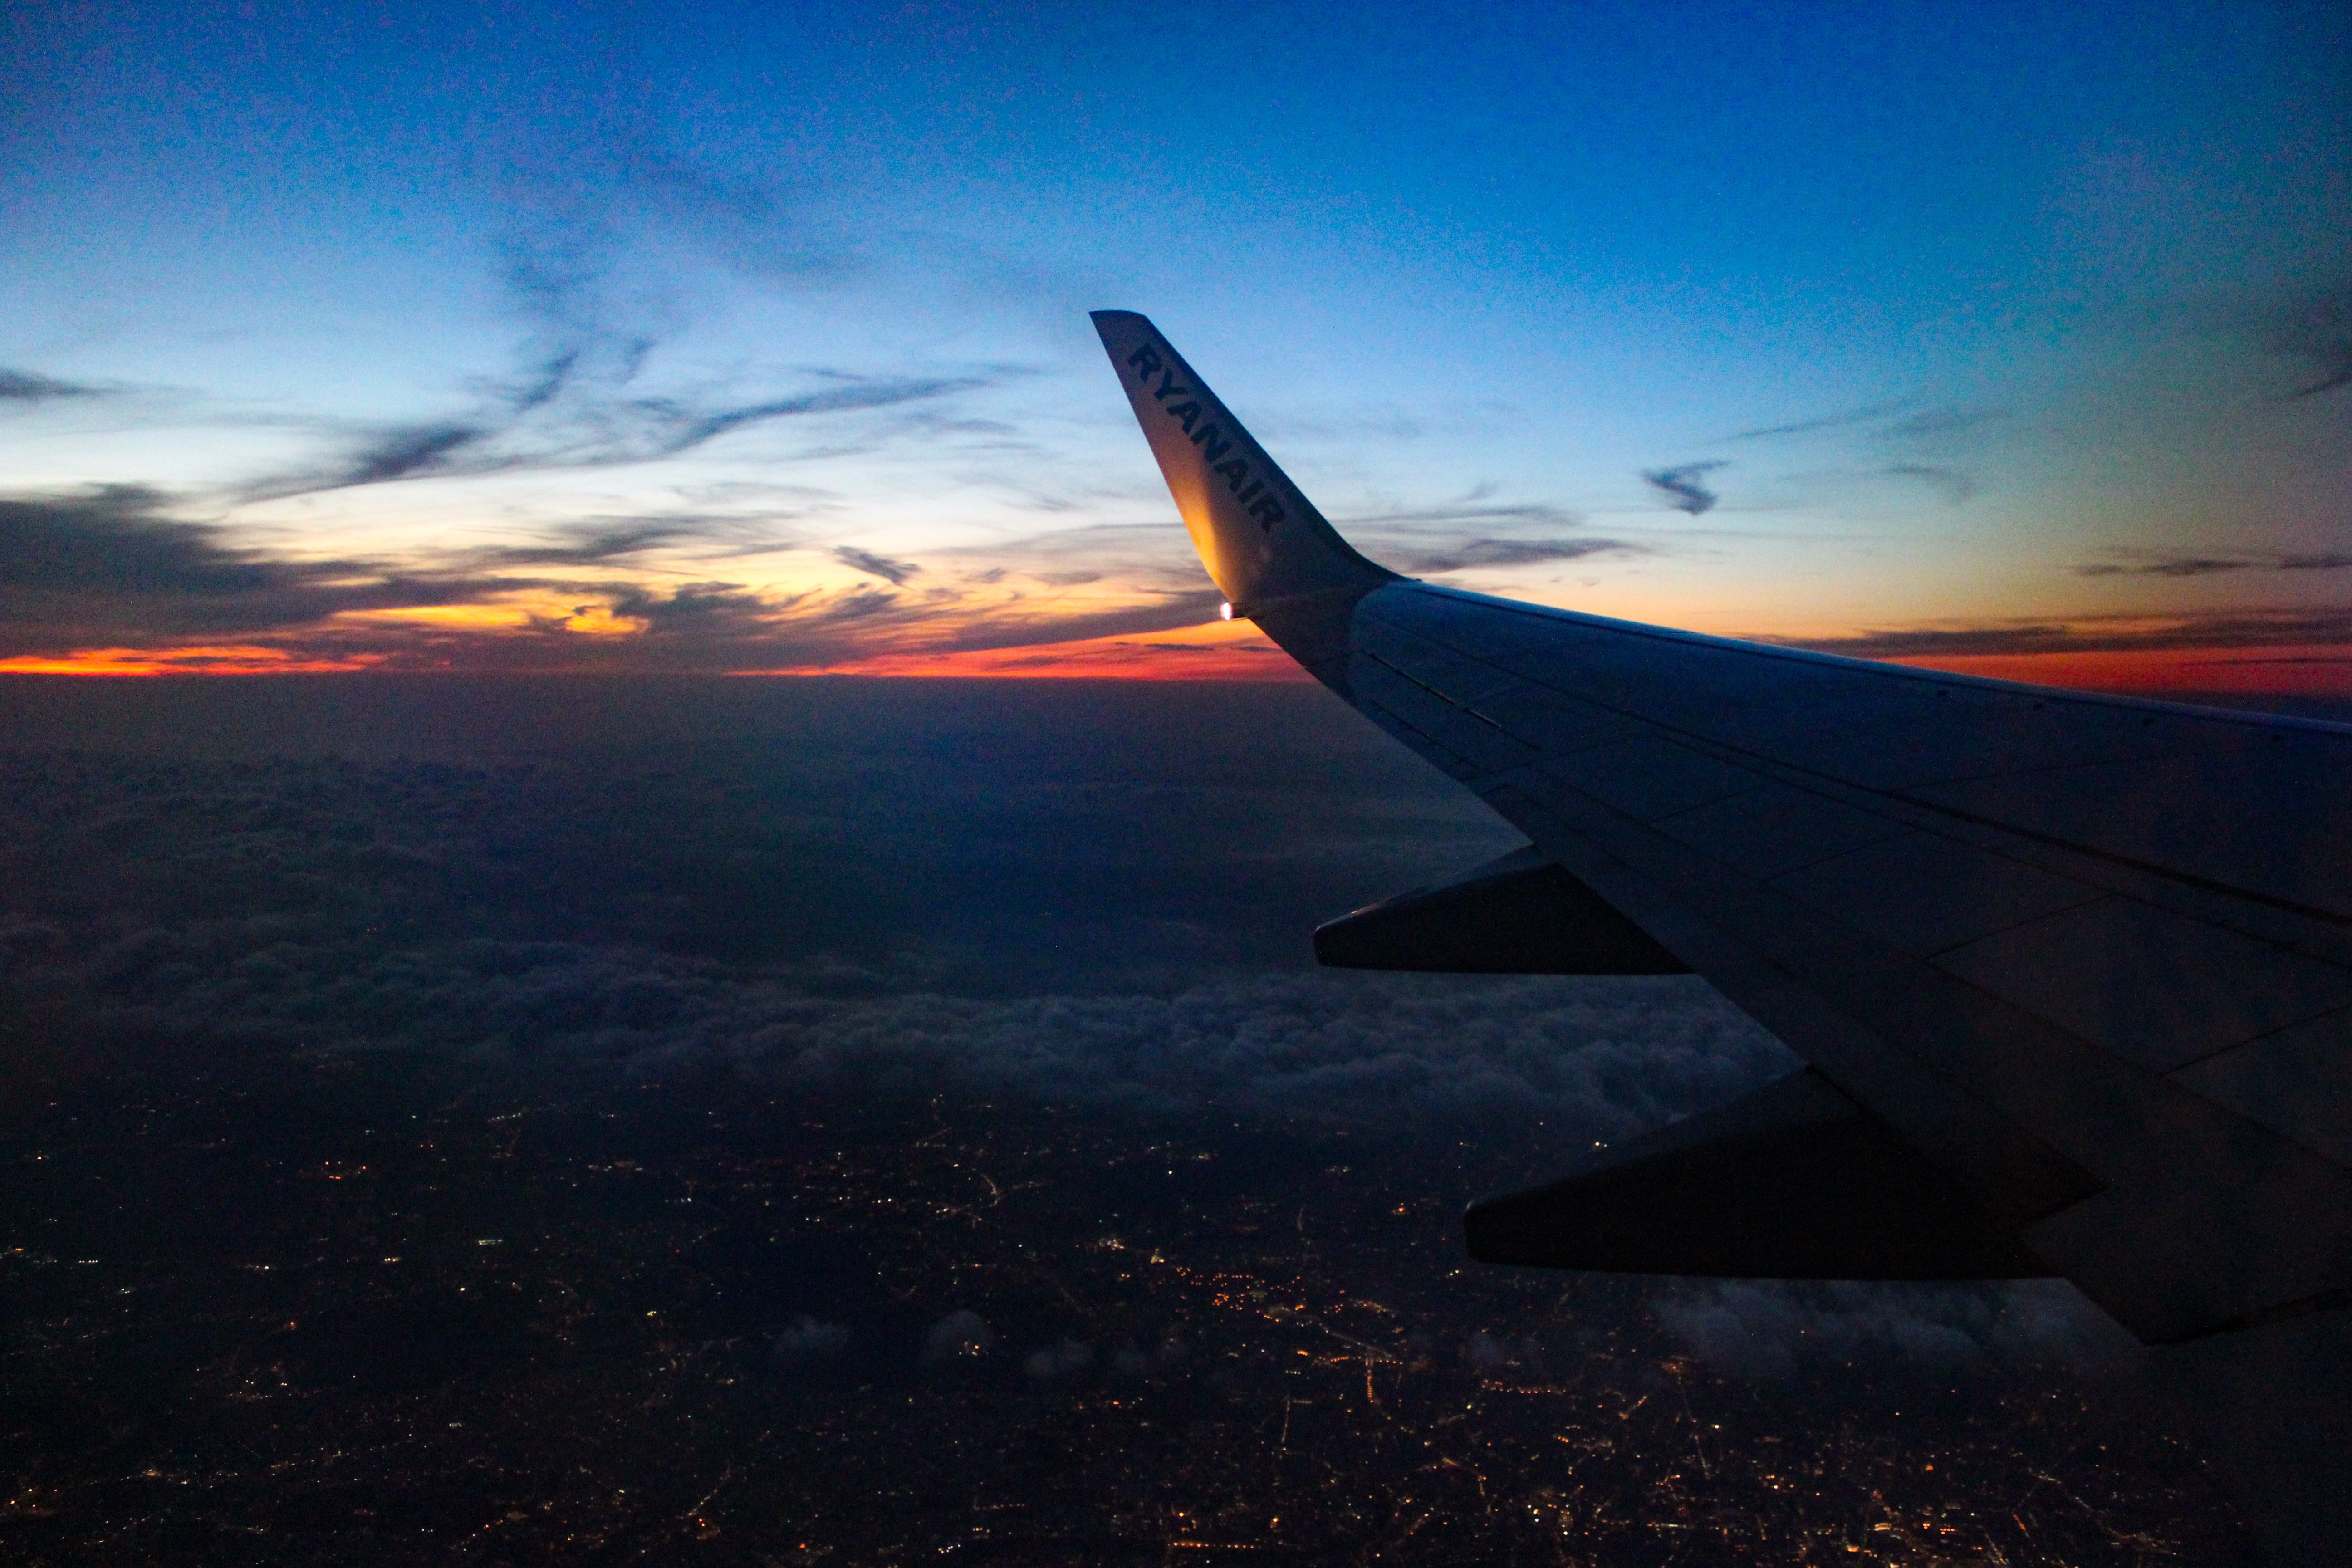
sky, air travel, airline, horizon, cloud, wing, airplane, sunset, evening, dusk, atmosphere, afterglow, flight, morning, sunrise, aerospace engineering, airliner, dawn, ocean, sea, red sky at morning, landscape, aviation, vehicle, vacation, flap, aircraft, meteorological phenomenon, mountain